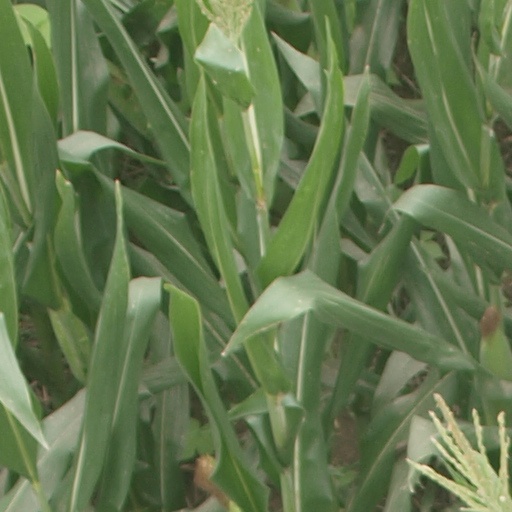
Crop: maize; corn